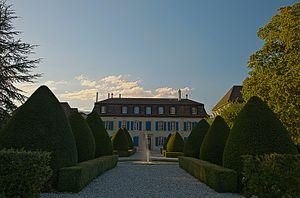
Cortaillod, La Fabrique Neuve
La Fabrique-Neuve de Cortaillod est l'une des premières entreprises industrielles suisses et européennes. Ce fut l'une des plus importantes de l'histoire des indiennes de coton en Europe.